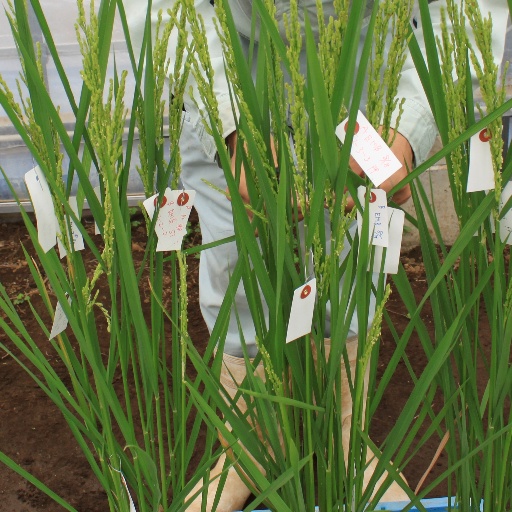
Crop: rice